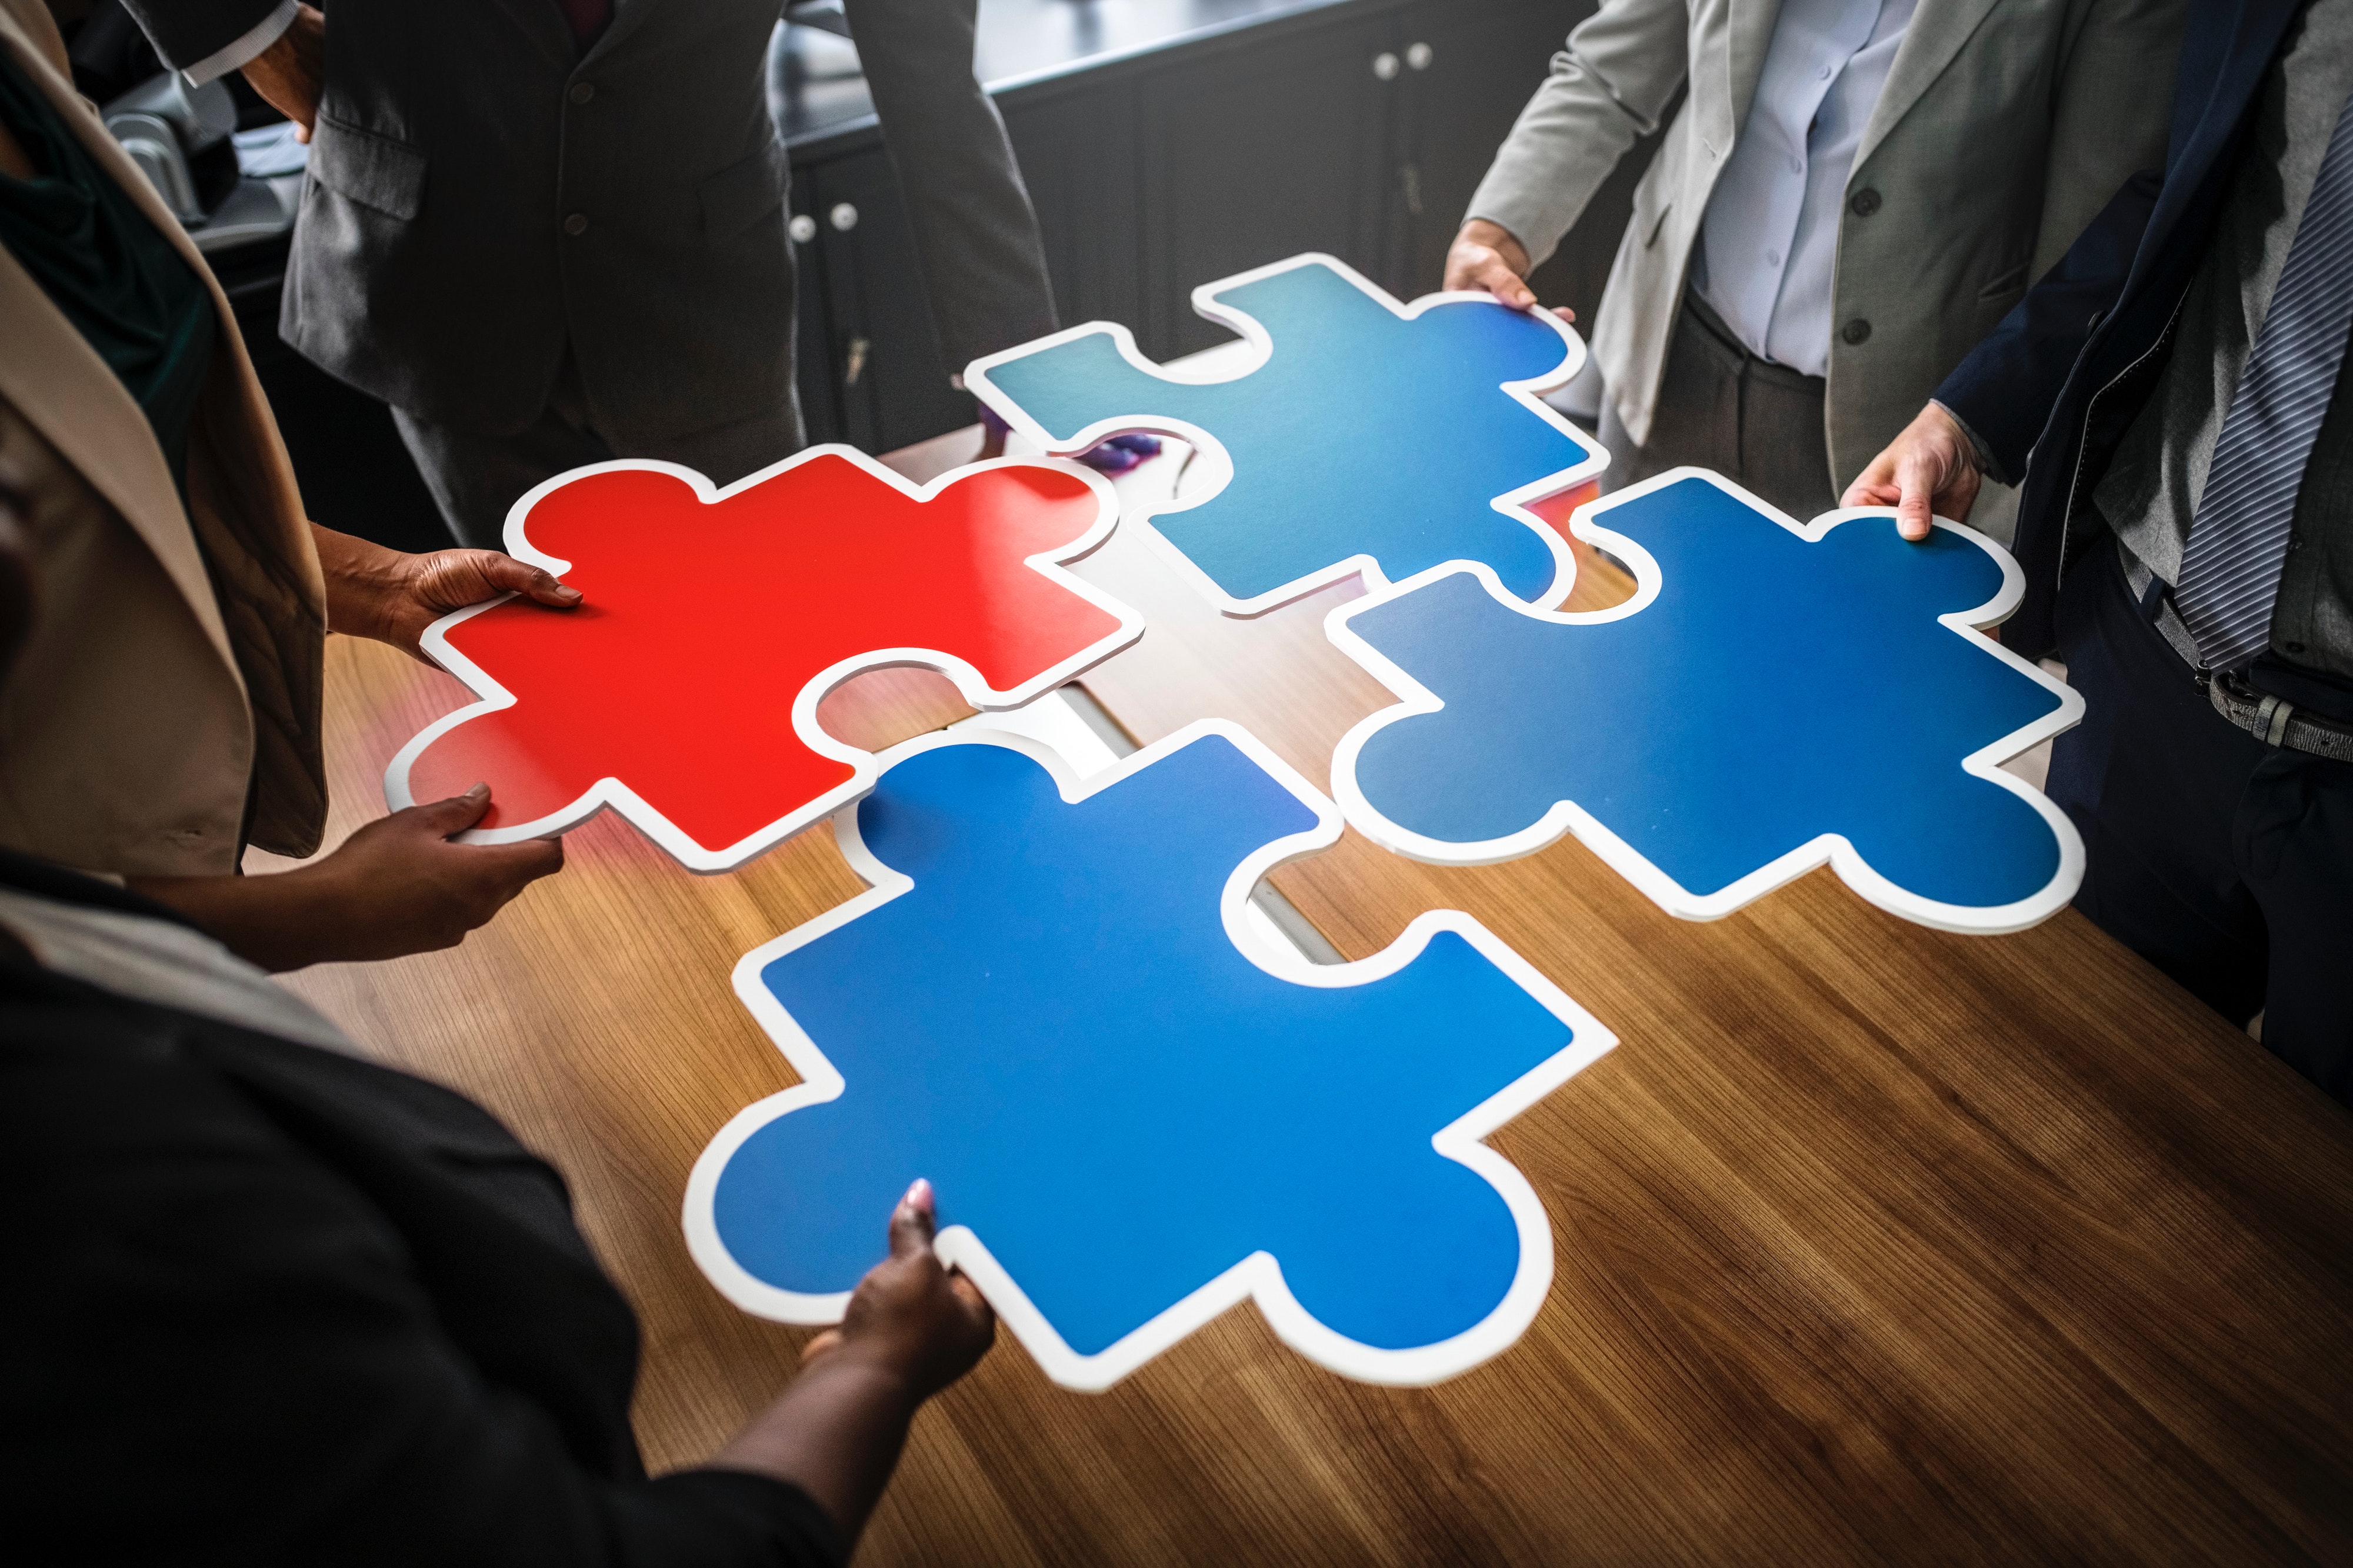
world, puzzle, flooring, jigsaw puzzle, floor